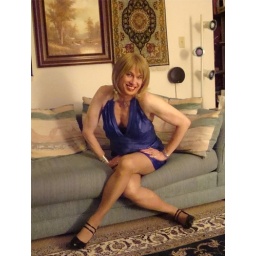
Leslie Anne in blue ribbon dress sitting